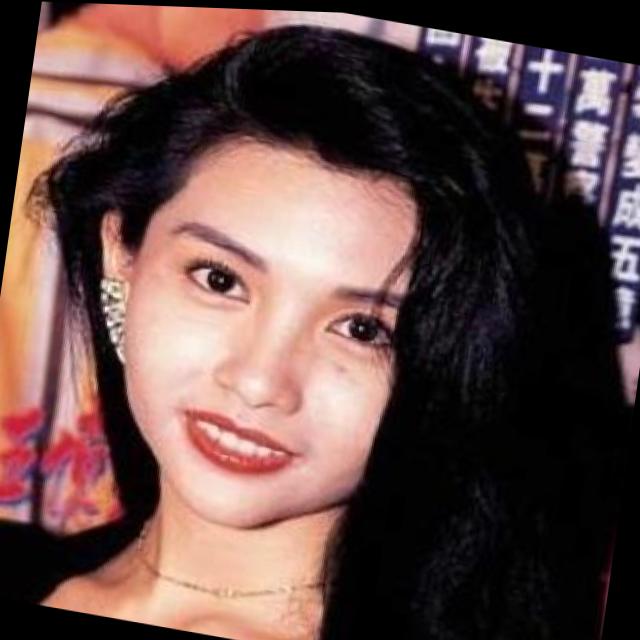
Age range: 21-44